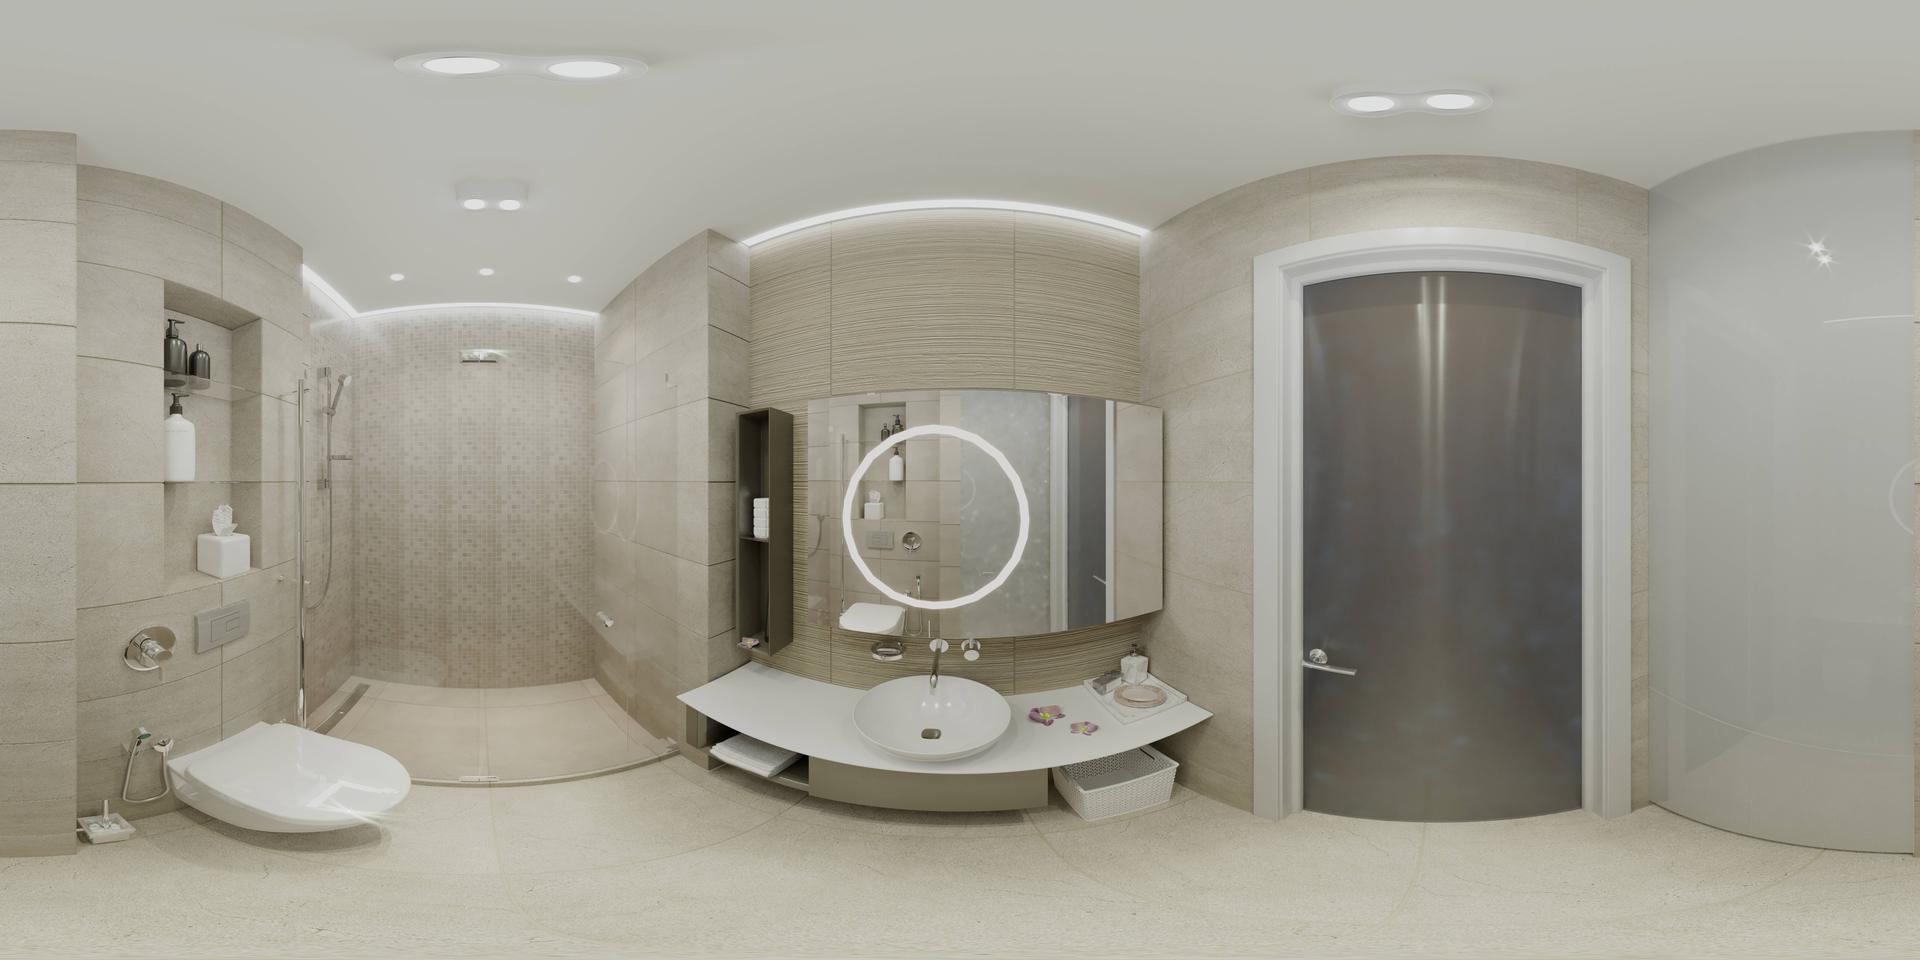
Referred object: the white pump bottle in the shower niche

Referred object: the illuminated round mirror

Referred object: the tall dark shelf to the left of the mirror